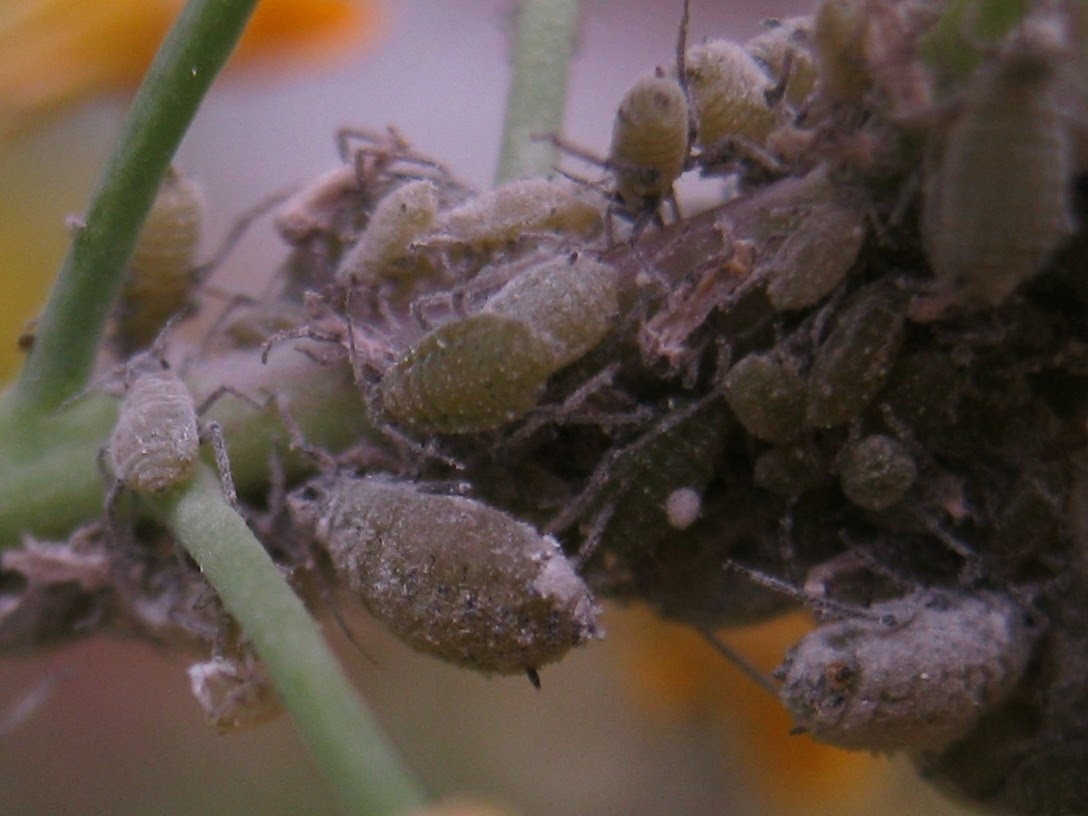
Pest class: cabbage_aphid